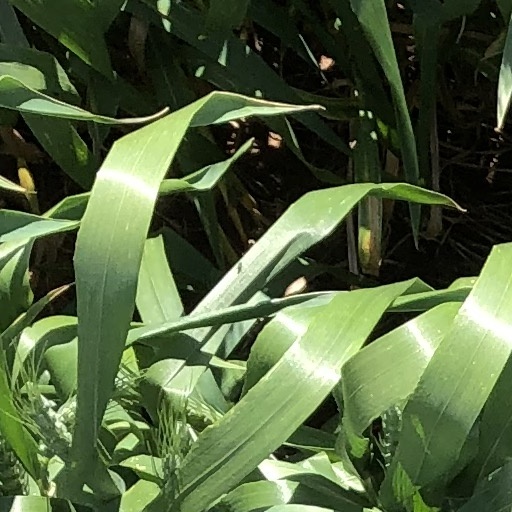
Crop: wheat